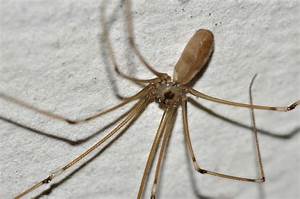
Label: ragno